We're All Christs

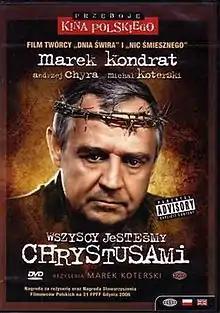
Polish film poster

We're All Christs (Wszyscy jesteśmy Chrystusami) is a 2006 Polish comedy-drama film directed by Marek Koterski. It is the seventh in a nine-part series of films about the character Adaś Miauczyński, created by Koterski. Each story showcases a different aspect or era of his life, often with little continuity between them.